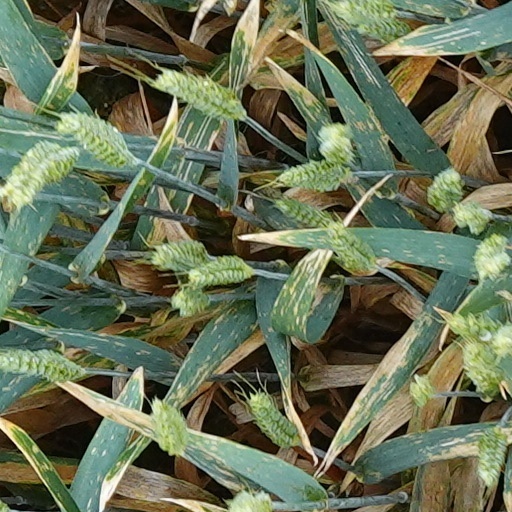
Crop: wheat